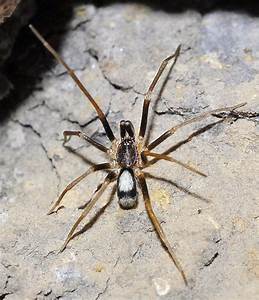
Label: ragno